Neon Bull

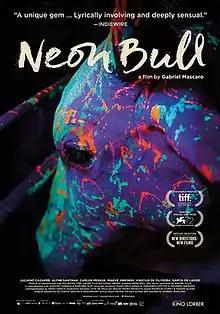
Film poster

Neon Bull is a 2015 Brazilian drama film directed by Gabriel Mascaro. The film premiered at the 72nd Venice International Film Festival and won the Horizons (Orizzonti) - Special Jury Prize. It was also shown in the Platform section of the 2015 Toronto International Film Festival, where it received an honorable mention from the jury. At the 31st Warsaw International Film Festival it received the main prize of the International Competition, the Warsaw Grand Prix.